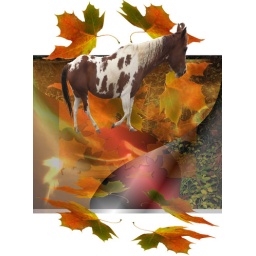
horse walk in maple leaf in the forest